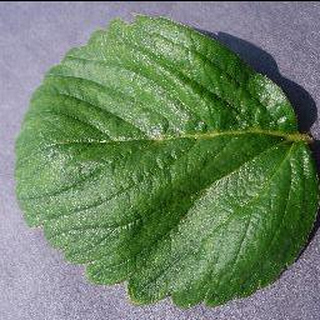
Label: healthy_strawberry